Lullaby

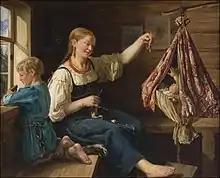
"Lullaby" by

A lullaby, or a cradle song, is a soothing song or piece of music that is usually played for (or sung to) children (for adults see music and sleep). The purposes of lullabies vary. In some societies, they are used to pass down cultural knowledge or tradition. In addition, lullabies are often used for the developing of communication skills, indication of emotional intent, maintenance of infants' undivided attention, modulation of infants' arousal, and regulation of behavior. Perhaps one of the most important uses of lullabies is as a sleep aid for infants. As a result, the music is often simple and repetitive. Lullabies can be found in many countries, and have existed since ancient times.